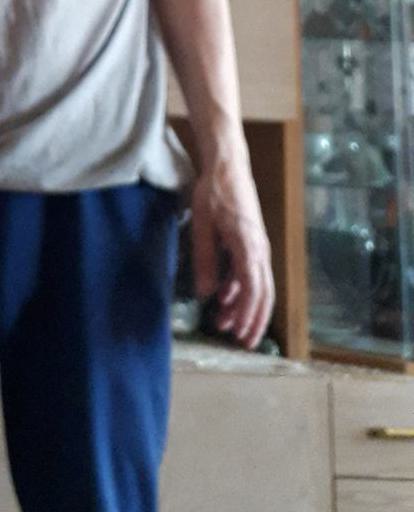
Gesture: no_gesture